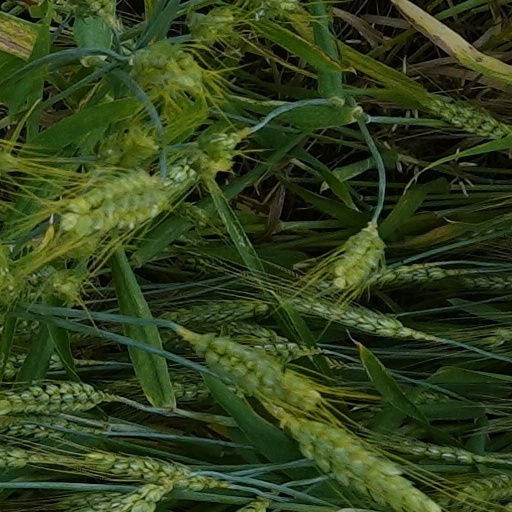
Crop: wheat